Answer in natural language. How many ShelvingUnits are visible in the scene? Choose between the following options: 0, 3, 4, 1 or 2
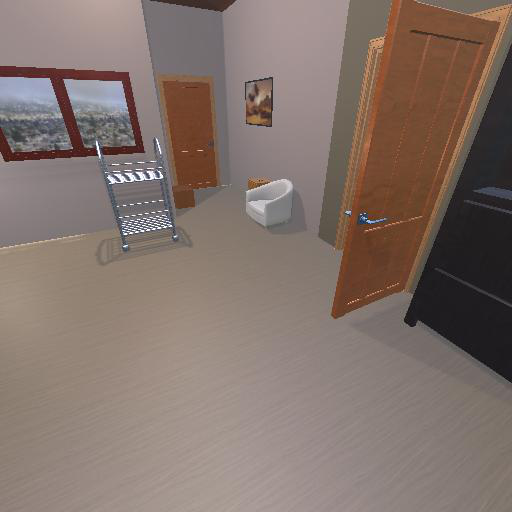
<answer>1</answer>